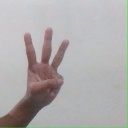
अक्षर: व